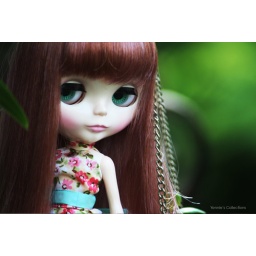
Prettiest girl in the house :)